List of princes of Brunswick-Wolfenbüttel

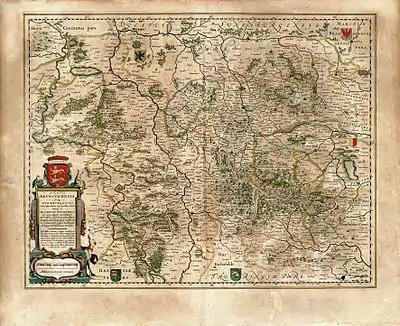
Ducatus Brunsvicensis, 1645

The Principality of Brunswick-Wolfenbüttel was a principality within the Duchy of Brunswick-Lüneburg, whose history was characterised by numerous divisions and reunifications. Various dynastic lines of the House of Welf ruled Brunswick-Wolfenbüttel until the dissolution of the Holy Roman Empire in 1806. As a result of the Vienna Congress, its successor state, the Duchy of Brunswick, was created in 1814. The following is a list of all the reigning princes of Brunswick-Wolfenbüttel. Note that, in addition to being titled "Prince of Brunswick-Wolfenbüttel", all the princes (not just the reigning ones) also used the title of "Duke of Brunswick and Lüneburg".